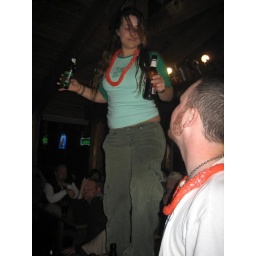
dancing to fat bottom girls by queen on the table to win a t-shirt